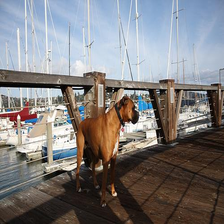
Species: dog
Breed: boxer